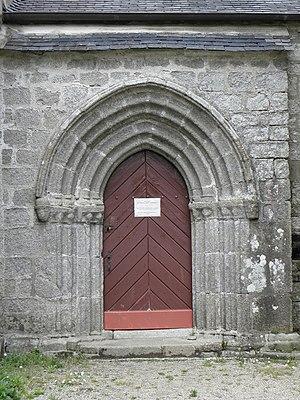
Seconde porte méridionale de la chapelle Notre-Dame-de-Kérinec en Poullan-sur-Mer (29).
La chapelle Notre-Dame-de-Kérinec est un lieu de culte catholique situé dans la commune de Poullan-sur-Mer, dans le département français du Finistère, en Bretagne. Elle est construite vers 1280. Son architecture intérieure est caractéristique du style dit École de Pont-Croix. L'extérieur est remanié à la fin du XIVᵉ siècle ou au XVᵉ.